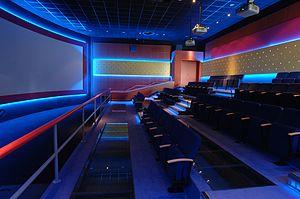
Salle de conférence et de projection, Observo.
Une salle de conférence, salle de conférence, ou salle de réunion est une salle prévue pour des événements singuliers tels que des conférences d'affaires et réunions. On le trouve couramment dans les grands hôtels et les centres de congrès, bien que de nombreux autres établissements, y compris même les hôpitaux aient un. Parfois, d'autres salles sont modifiées pour les grandes conférences telles que les arénas ou les salles de concert. Des avions ont été équipés de salles de conférence. Les salles de conférence peuvent être sans fenêtre pour des raisons de sécurité. Un exemple d'une telle pièce est dans le Pentagone, connu sous le nom de Tank.